Louis-Félix Henneguy

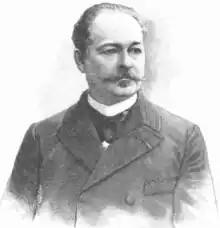
Portrait of Louis-Félix Henneguy

Louis-Félix Henneguy (18 March 1850 – 16 January 1928) was a French zoologist and embryologist born in Paris.